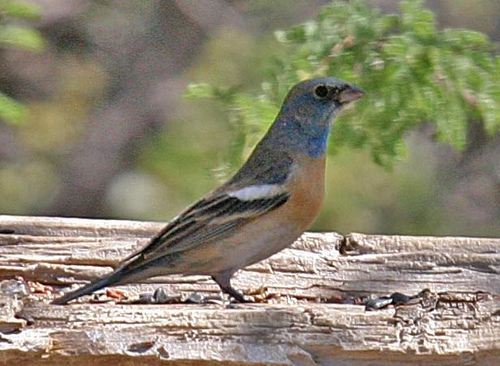
a small bird with a blue head and orange belly with black and orange wingbars.
a small bird with a blue head and nape, with black, white and brown covering the rest of its body, the bill is short and pointed, and black tarsus and feet.
a bird with a skinny body, orange and white belly, black primary and secondary wing feathers, and white canters and wingbars, and a blue head and thorat.
the bird has a tan belly, blue neck, back, and head, with brown striped wings and tail.
this is a bird with a brown breast, black wing and a blue head.
this bird has wings that are black and grey and has a tellow belly
this bird has wings that are black and has a tan belly
this bird is brown, black, and blue in color, with a brown and stubby beak.
this bird has short pointed bill, with a light brown breast.
this bird has a black body with a brown breast and a blue head.
Species: Lazuli Bunting